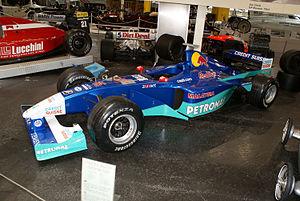
Nick Heidfeld, né le 10 mai 1977 à Mönchengladbach, est un pilote automobile allemand. De 2000 à 2011, il participe à 183 Grands Prix de Formule 1, pour treize podiums inscrits.